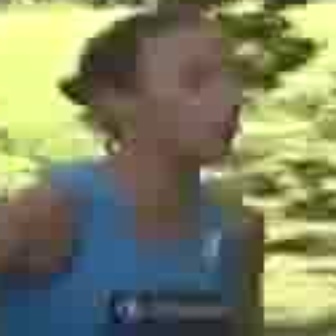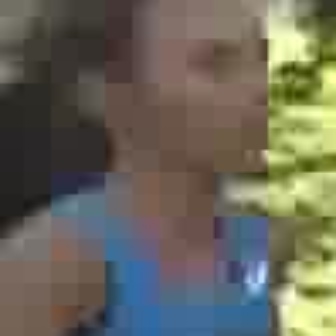
  Please identify the target specified by the bounding box [121,43,241,163] in the first image and locate it in the second image. Return the coordinates in [x_min,y_min,x_max,y_max] format.
Answer: [117,9,270,162]